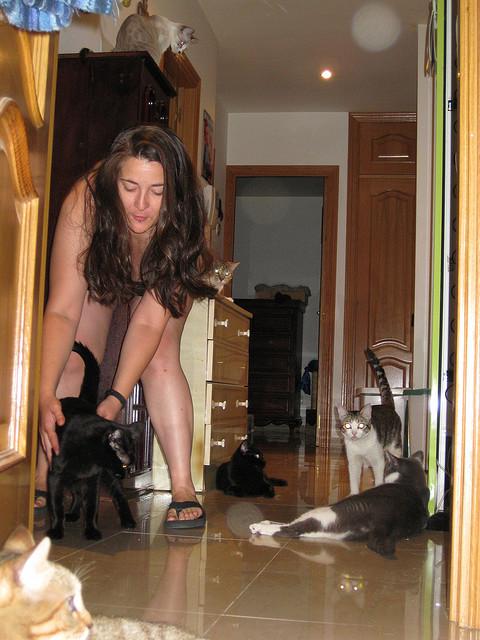
A woman in a room with multiple cats laying and walking around.